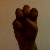
The image shows a hand gesture representing the letter 'E' in Indian Sign Language.